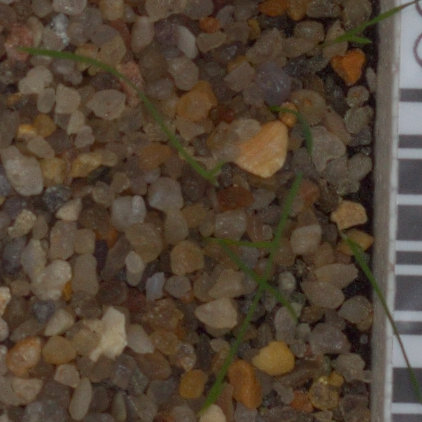
Label: loose_silkybent